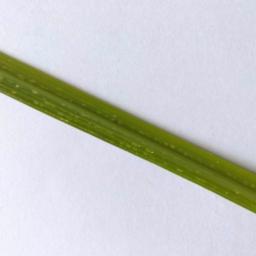
Label: Rice___Healthy